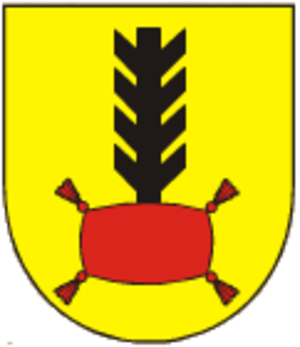
Hovorany est une commune du district de Hodonín, dans la région de Moravie-du-Sud, en République tchèque. Sa population s'élevait à 2 148 habitants en 2017.